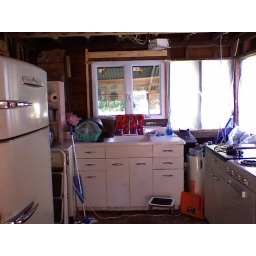
We actually survived the remnants of IKE with big holes in the walls and the windows not screwed in. Lucky!